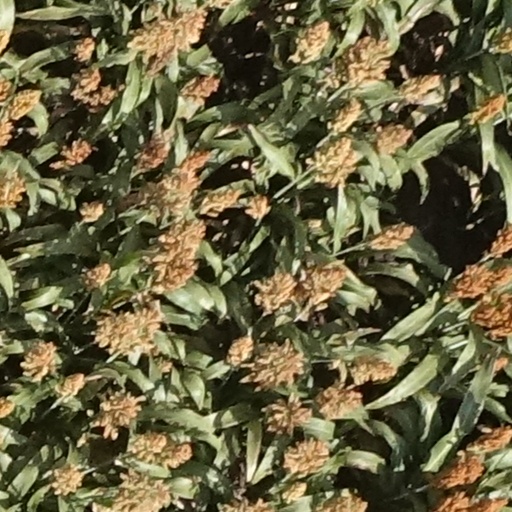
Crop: sorghum